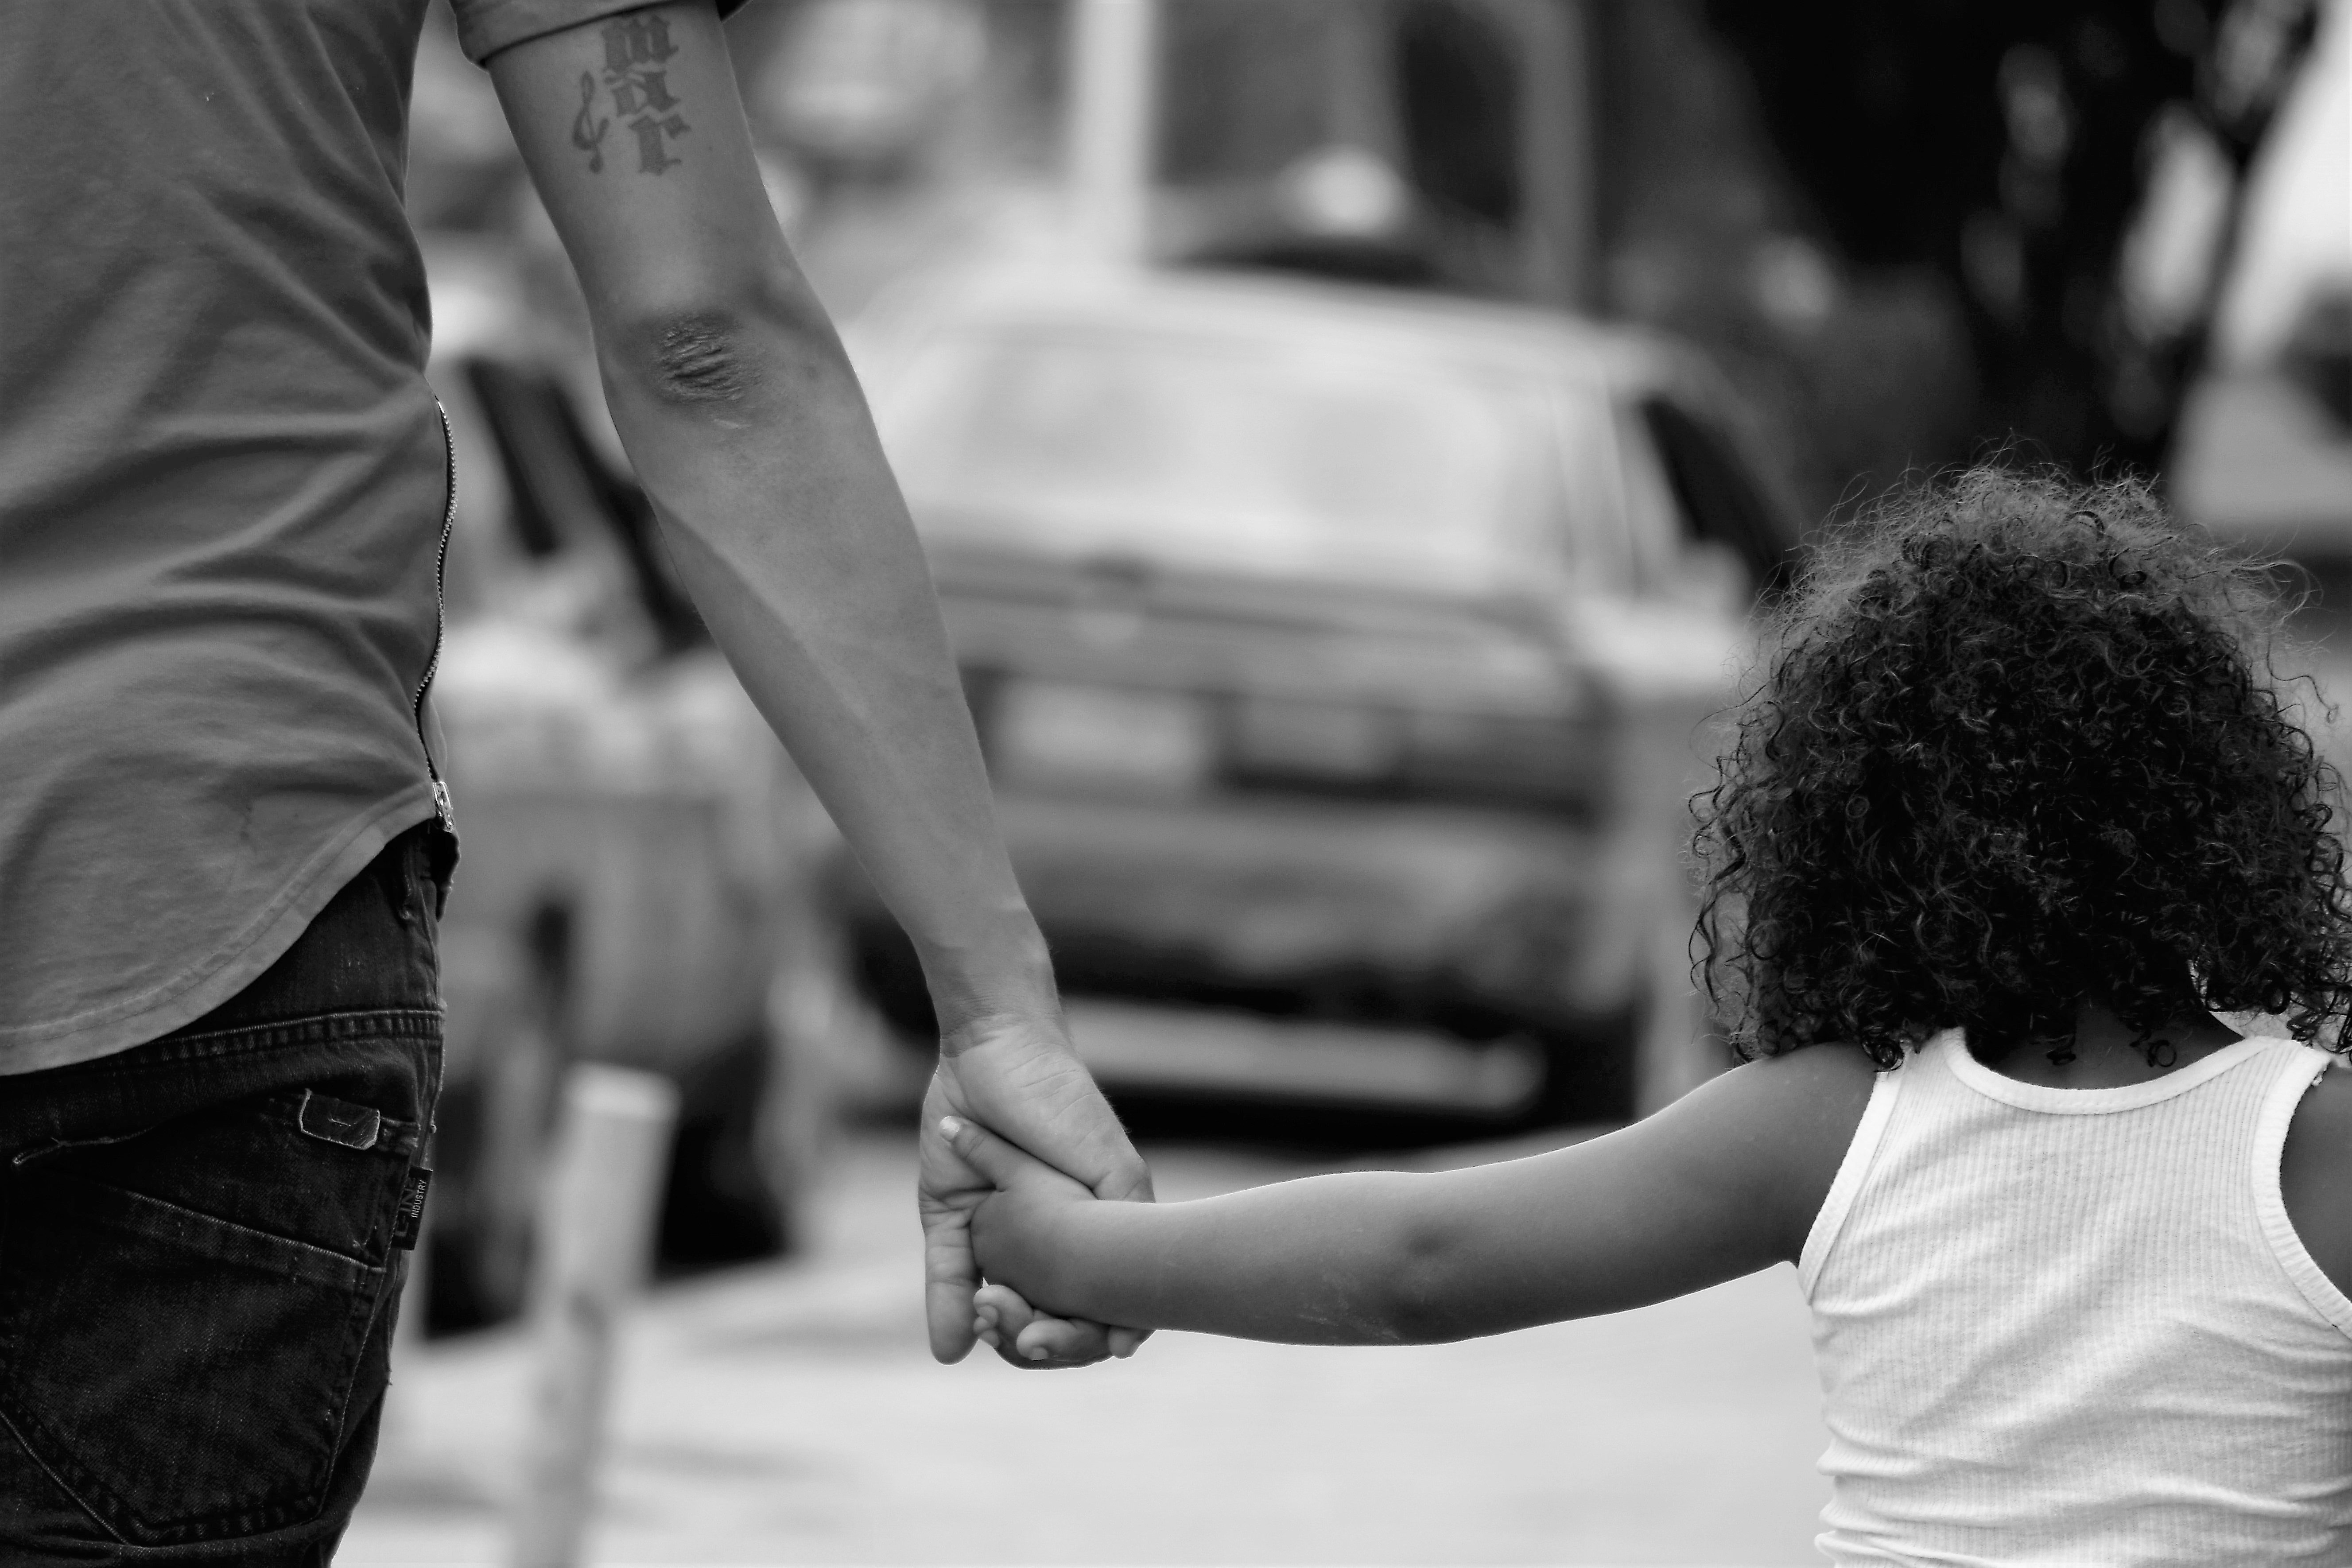
black, photograph, white, people, black and white, monochrome photography, monochrome, snapshot, hand, arm, photography, child, holding hands, gesture, interaction, human, fun, street, elbow, style